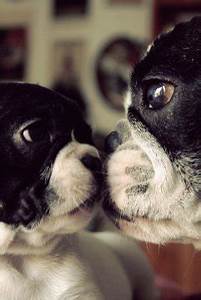
Label: dog